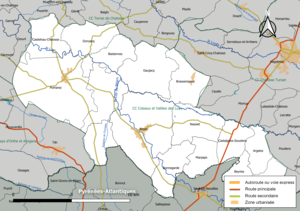
Carte géographique de la Communauté de communes Coteaux et Vallées des Luys, département des Landes, France. Composition au 1er janvier 2019.
La communauté de communes Coteaux et Vallées des Luys est une communauté de communes française, située dans le département des Landes et la région Nouvelle-Aquitaine.